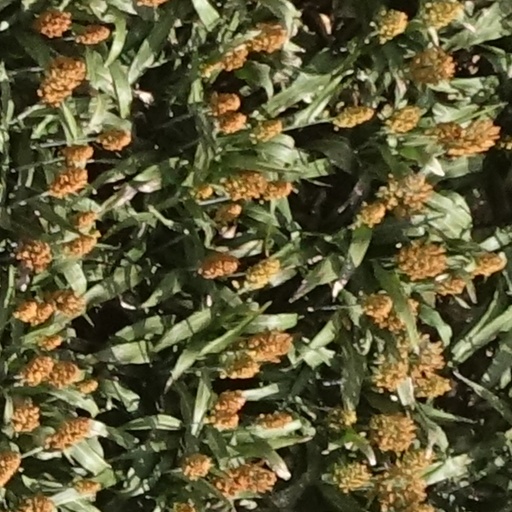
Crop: sorghum